Trans-Arabian Pipeline

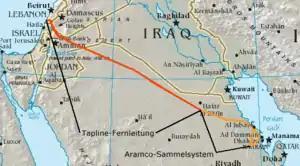
Trans-Arabian Pipeline Map

The Trans-Arabian Pipeline (Tapline), was an oil pipeline from Qaisumah in Saudi Arabia to Sidon in Lebanon, active 1950–1976. In its heyday, it was an important factor in the global trade of petroleum, as well as in American–Middle Eastern political relations, while locally helping with the economic development of Lebanon. The pipeline was built and operated by the Trans-Arabian Pipeline Company, now a fully owned subsidiary of Aramco. It largely ceased functioning in 1983 and completely stopped operating in 1990.